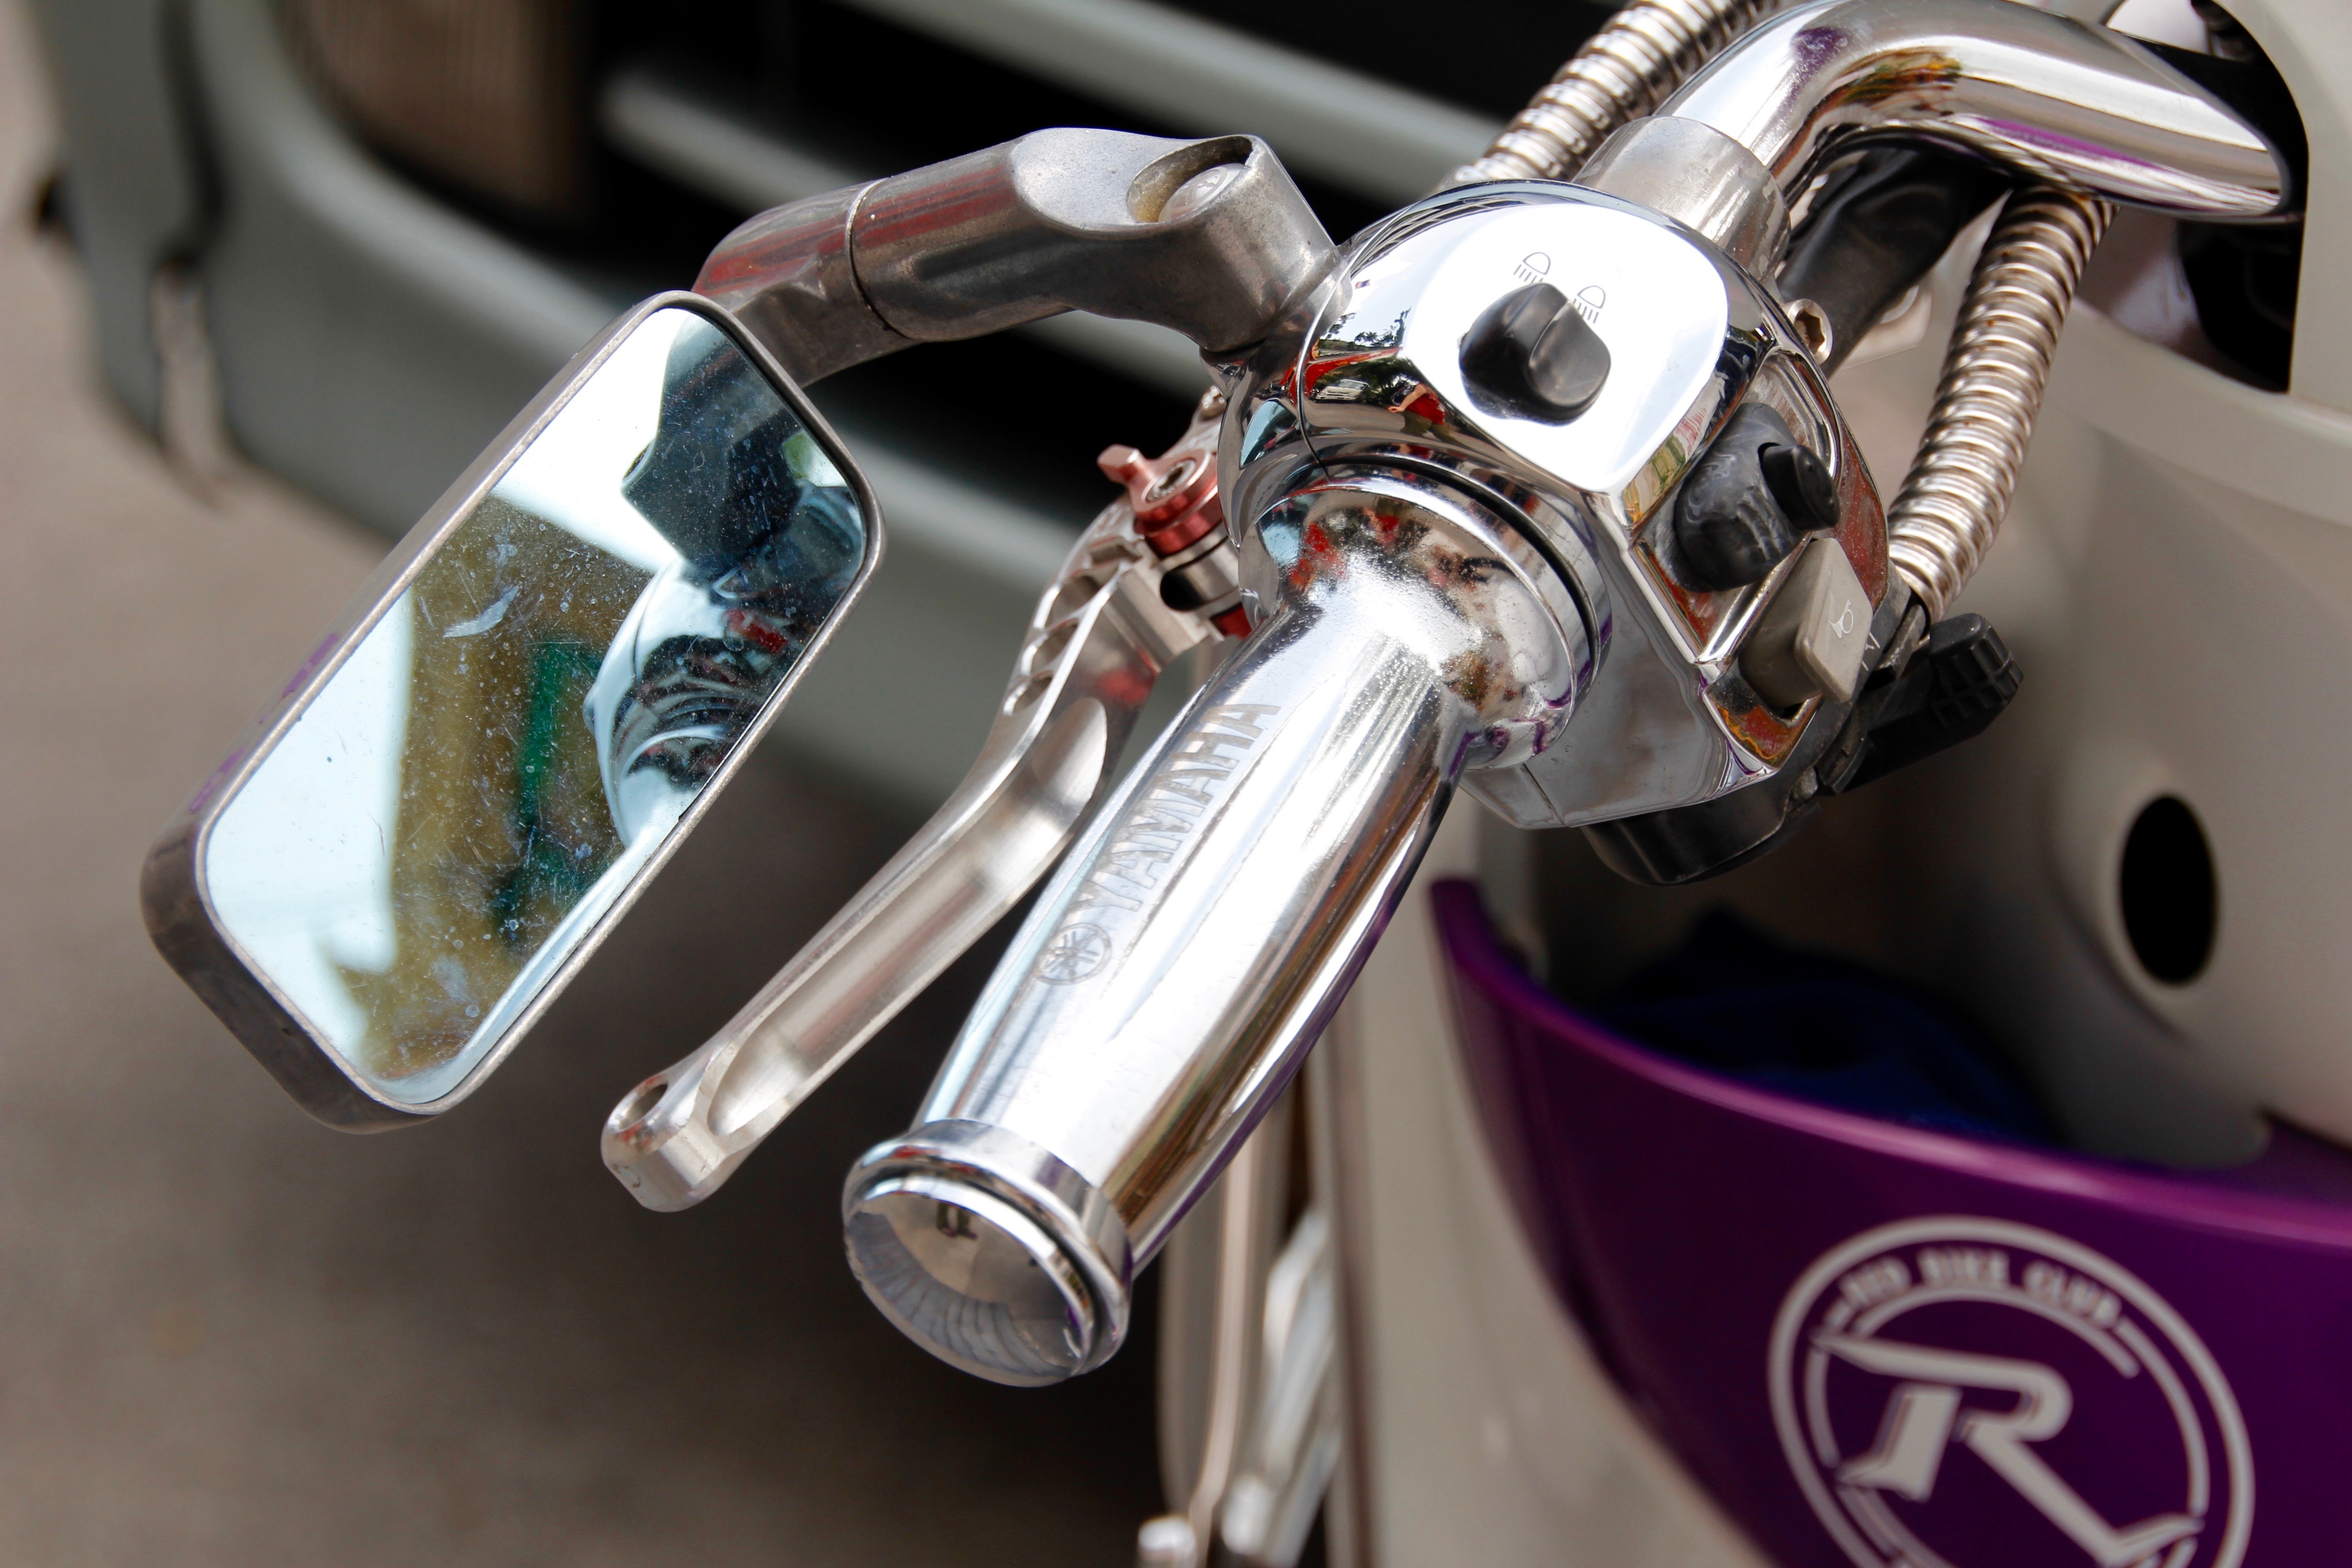
car, wheel, retro, bicycle, vehicle, motorcycle, motor scooter, moped, piaggio, vespa, roller, cult, flitzer, exhaust system, land vehicle, automobile make